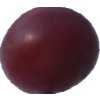
Label: pink_grape